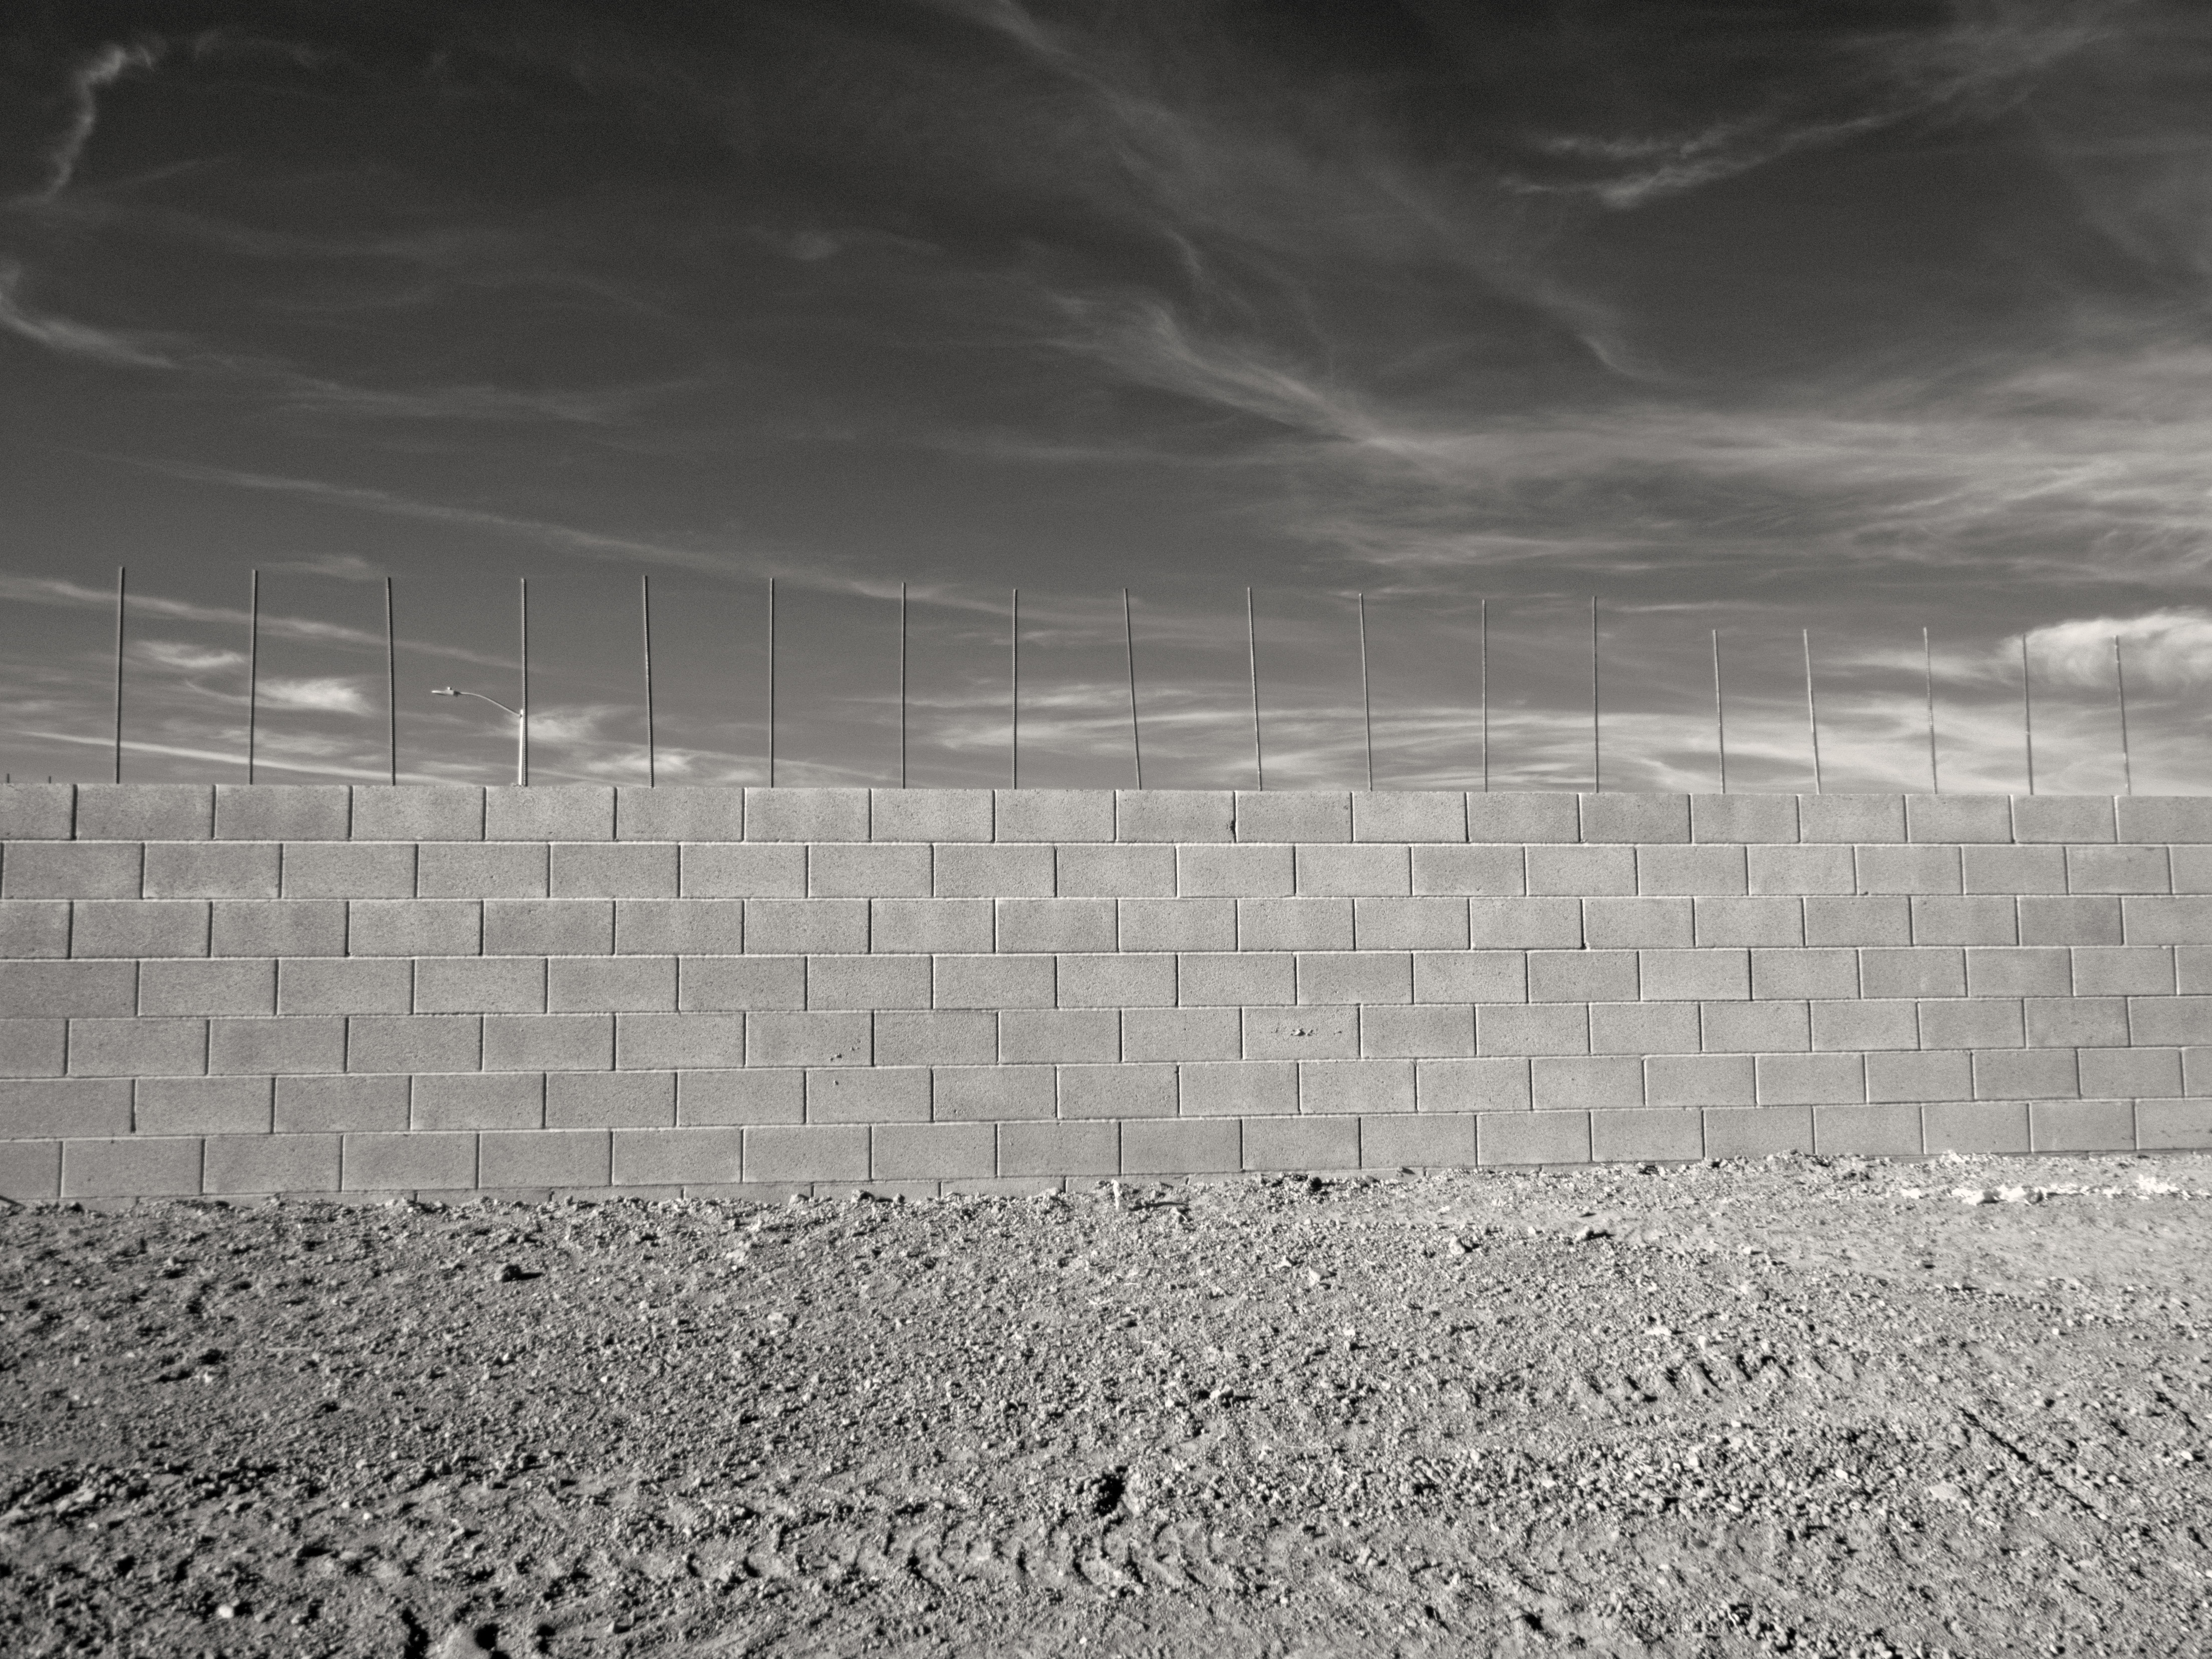
cloud, black and white, structure, white, photography, sunlight, texture, wall, line, monochrome, stadium, symmetry, shape, 365, 3652015imstillstanding, monochrome photography